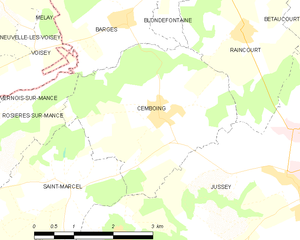
Carte des communes françaises